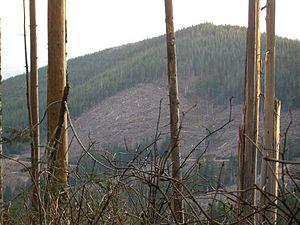
En phytosociologie, l’abondance d’un organisme est le nombre total de cet organisme ou le nombre d’organismes par unité d’espace. La seconde définition réfère à la densité de la population de l’organisme. L’abondance, avec la répartition et la dominance, est une mesure de base en écologie. Ces trois concepts reflètent l’influence qu’ont les facteurs biologiques et environnementaux sur un organisme.